David I of Scotland

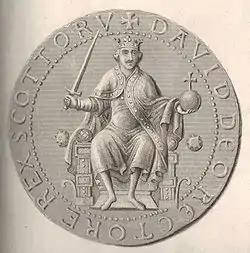
Steel engraving and enhancement of the obverse side of the Great Seal of David I, portraying David in the "Continental" fashion as the other-worldly maintainer of peace and defender of justice.

The settlement with Stephen was not set to last long. The arrival in England of Empress Matilda allowed David to renew the conflict with Stephen. In either May or June, David travelled to the south of England and entered Matilda's company; he was present for her expected coronation at Westminster Abbey, though this never took place. David was there until September when the Empress found herself surrounded at Winchester.